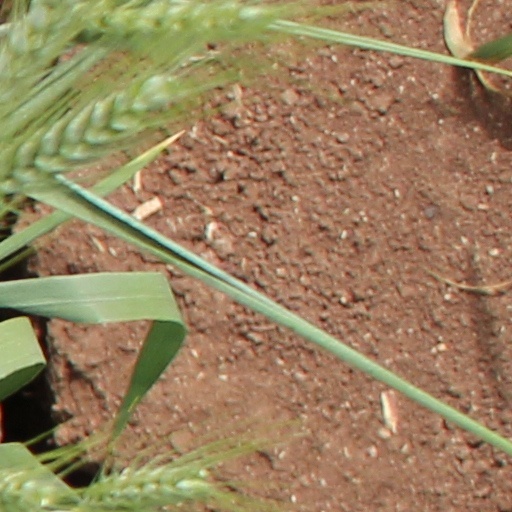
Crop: wheat